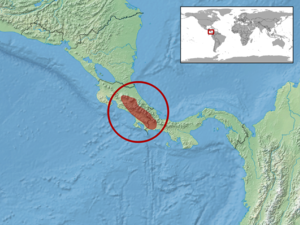
Mesaspis monticola est une espèce de sauriens de la famille des Anguidae.